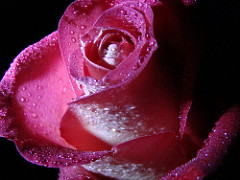
Flower: rose